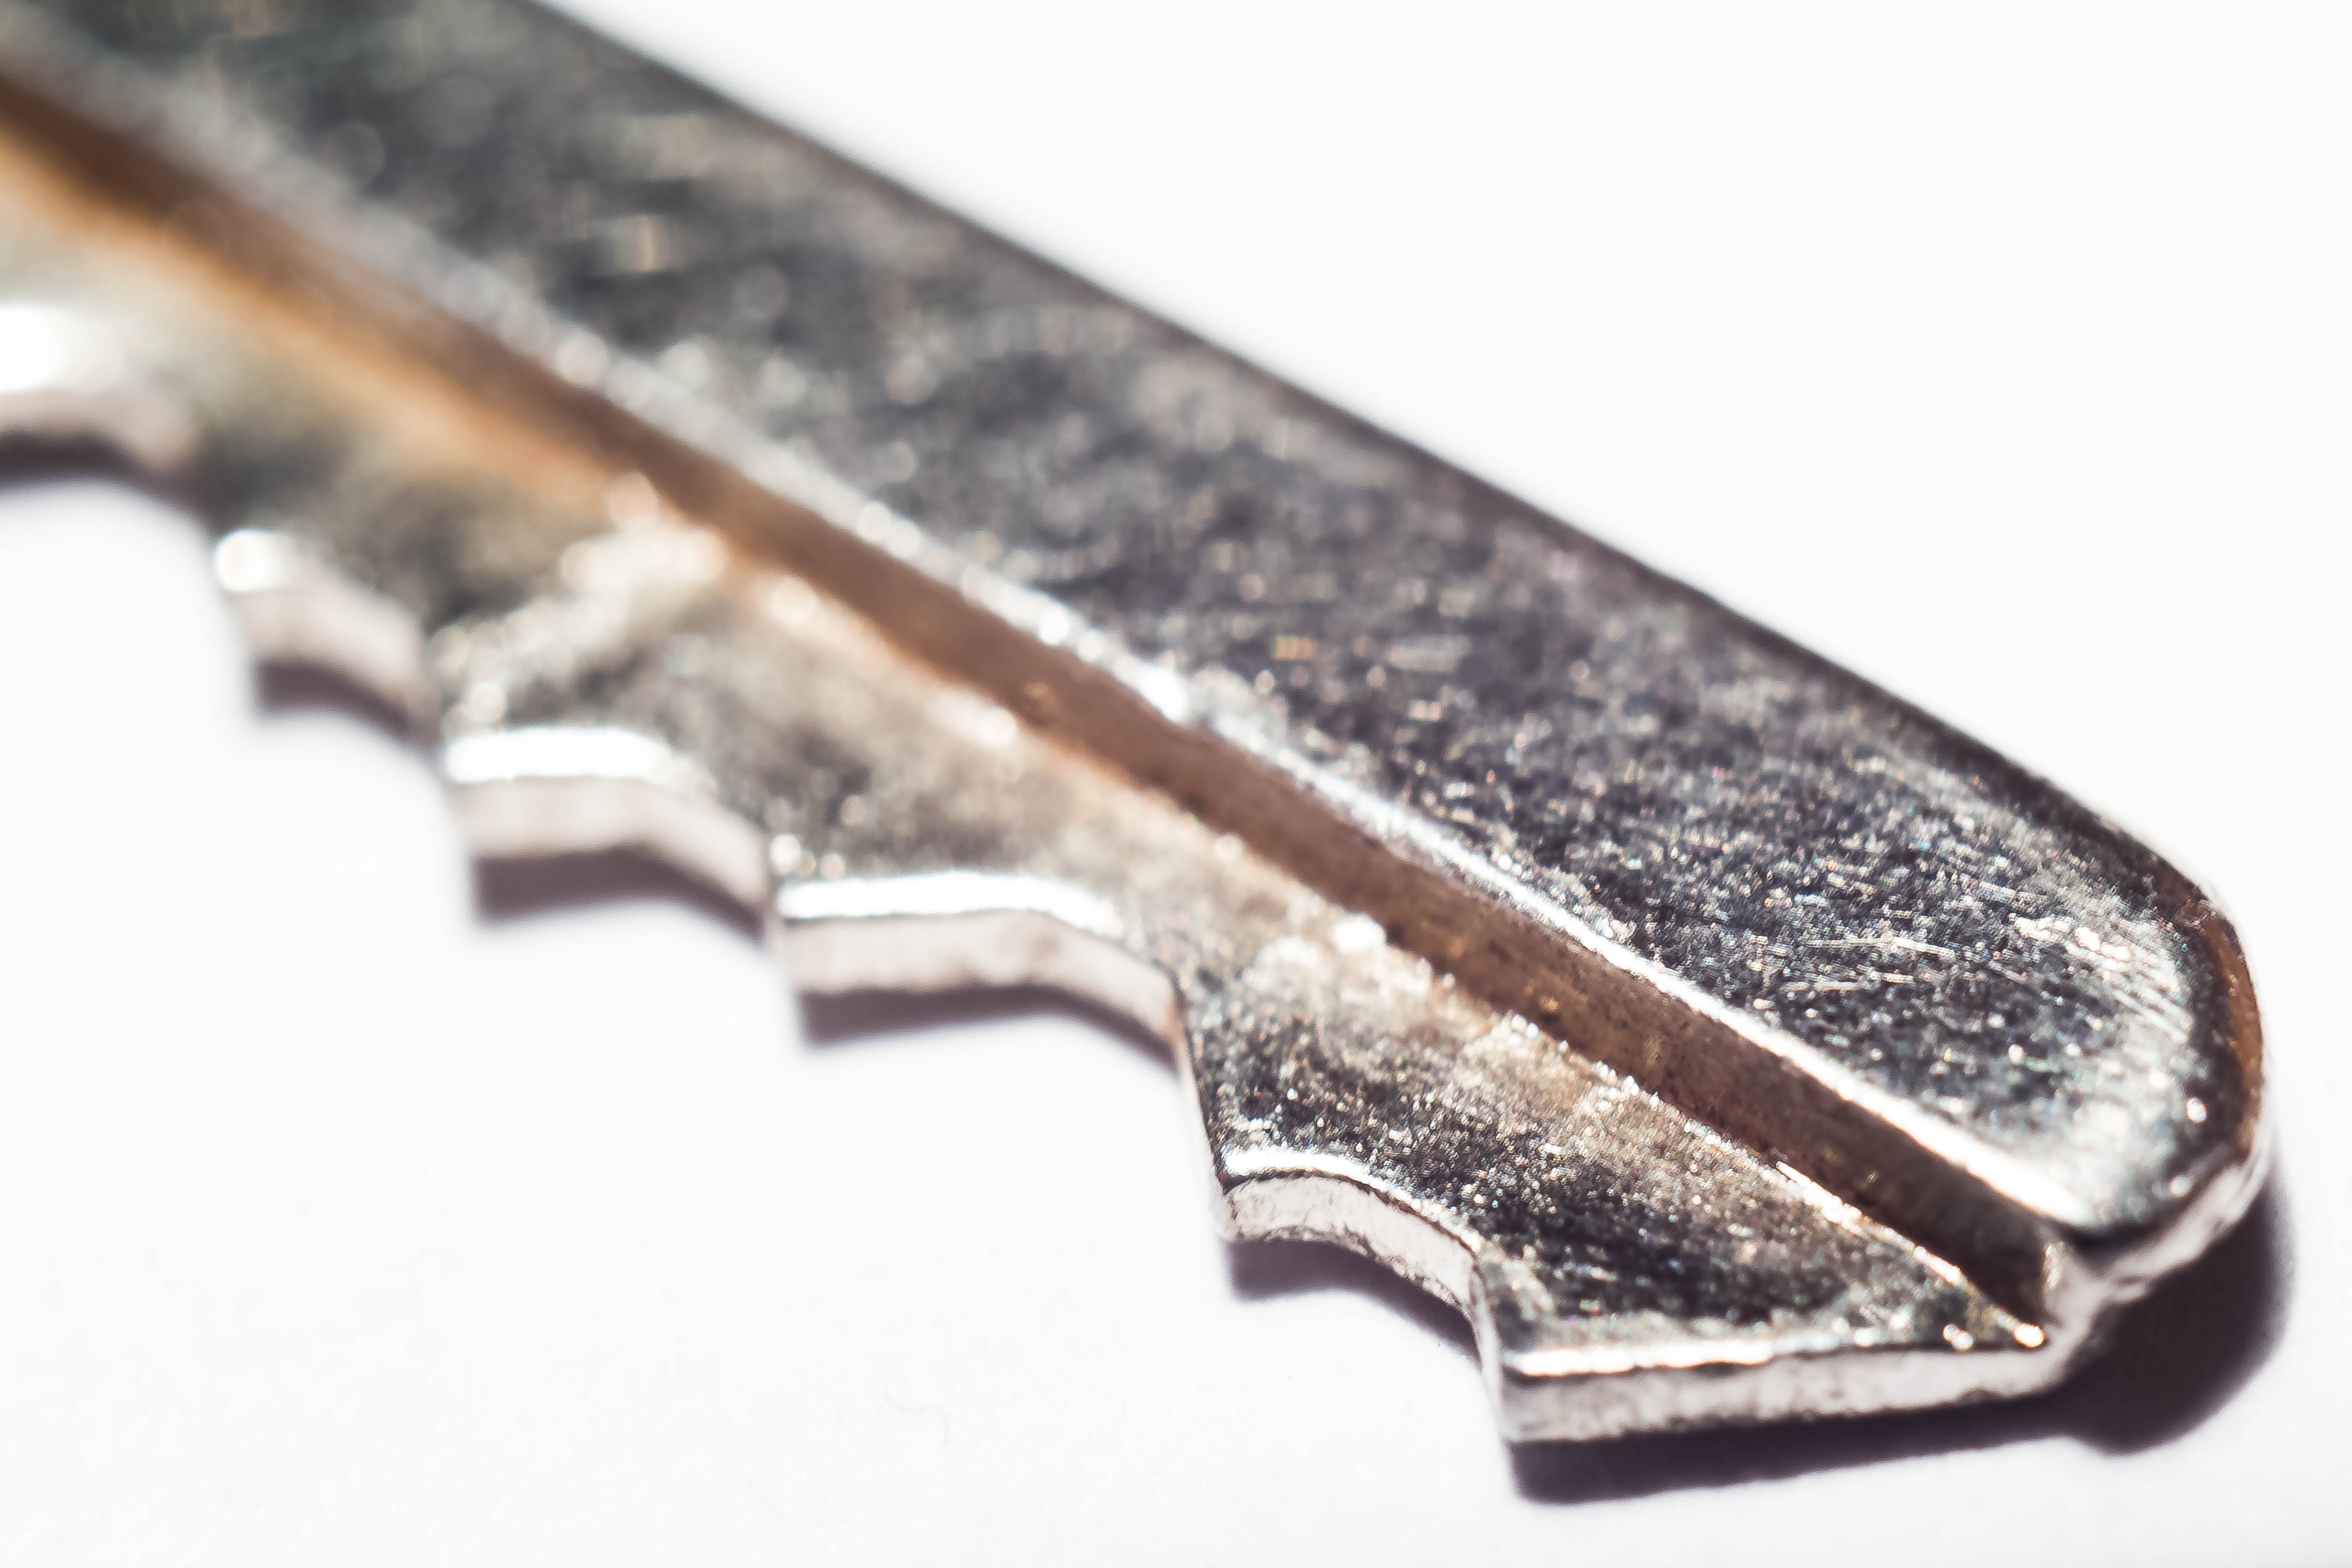
old, steel, macro, key, metal, shadow, castle, weapon, face, chrome, scratch, iron, blade, crisp, hotspot, nickel, white background, firearm, door key, key to the castle, old key, roughness